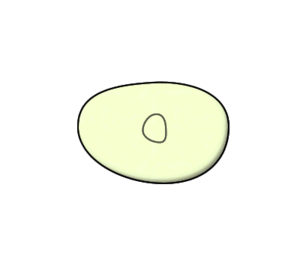
La scissiparité, ou fissiparité, est la séparation d'un individu pour donner deux clones. Ces termes désignent en fait deux mécanismes de reproduction distincts selon qu'il s'agit d'organismes :